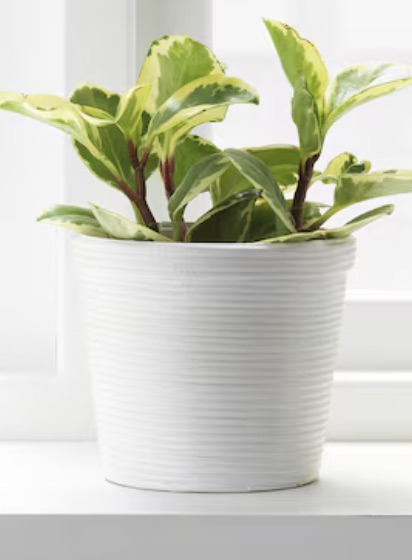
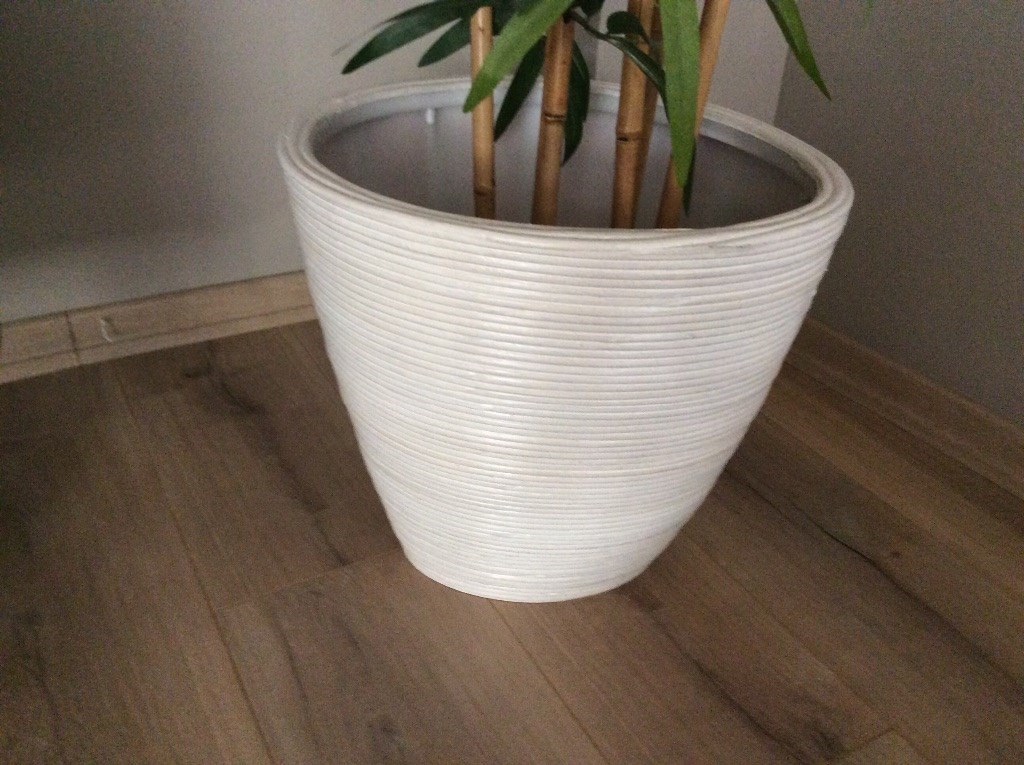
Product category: misc
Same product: yes